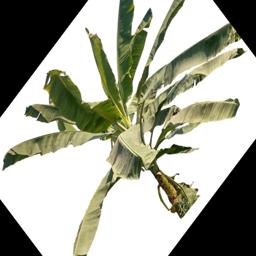
Label: MALBHOG LEAF